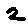
Label: 2